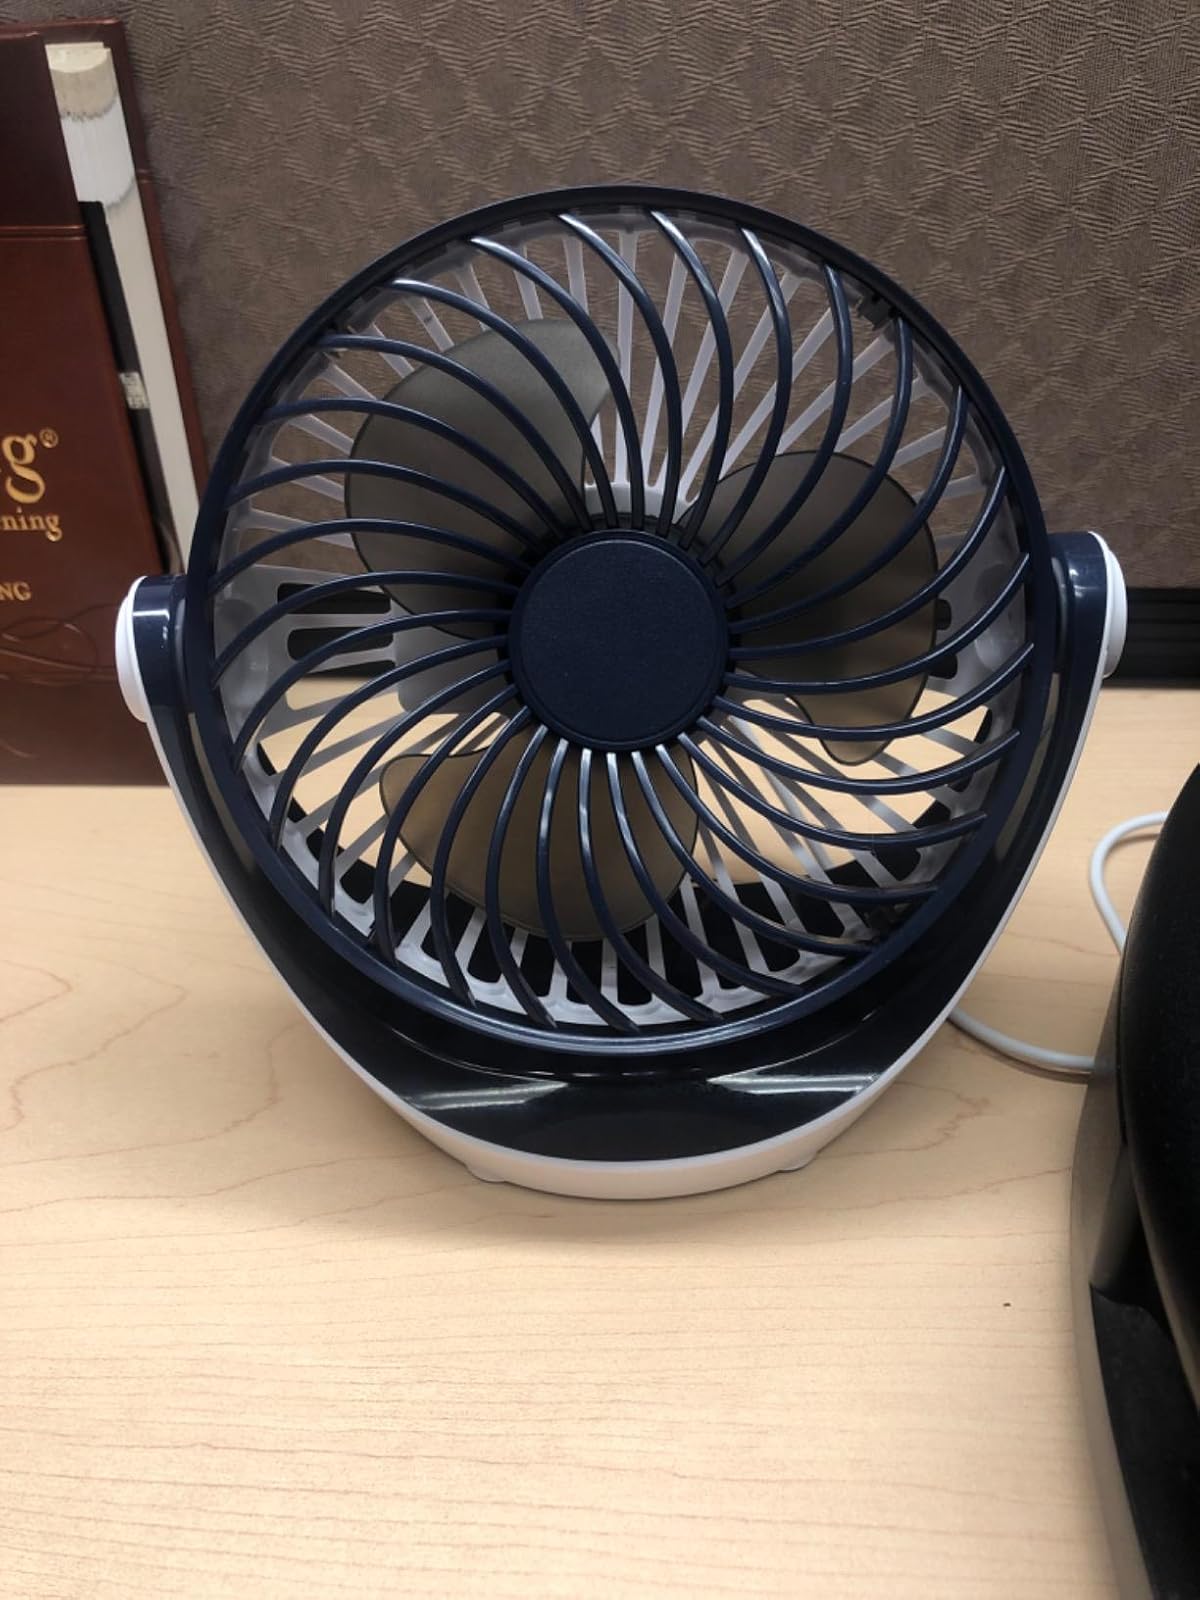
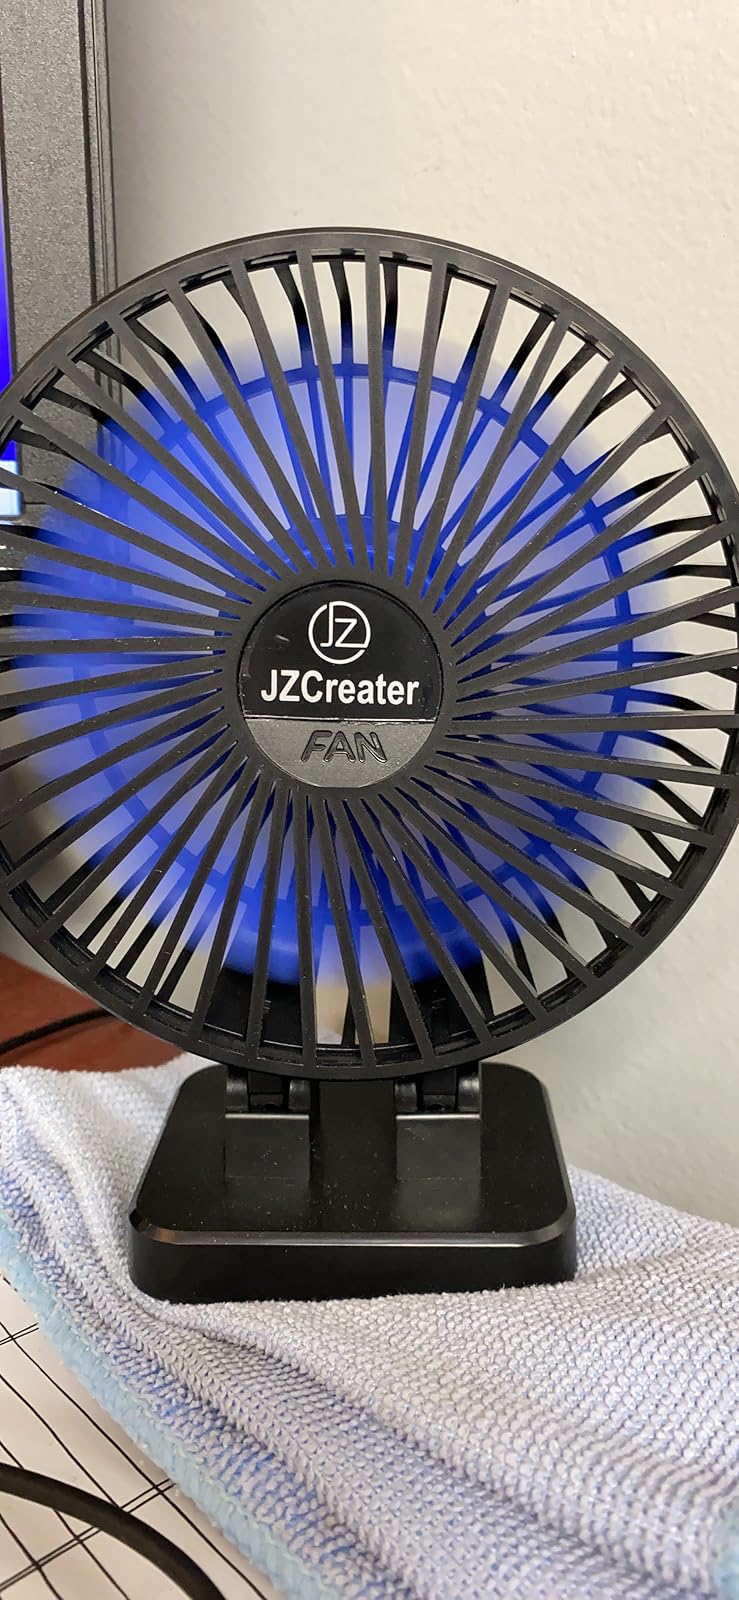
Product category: fan
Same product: no